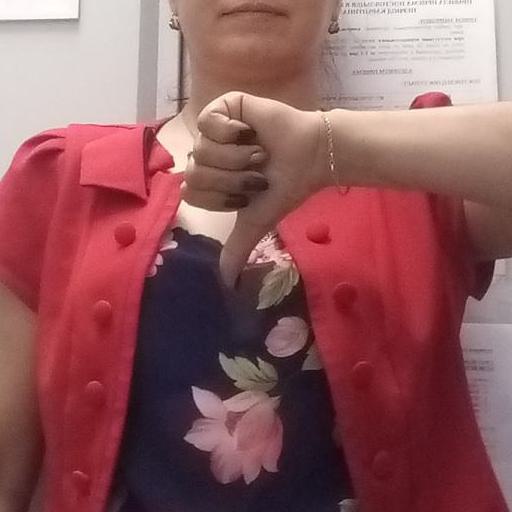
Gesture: dislike